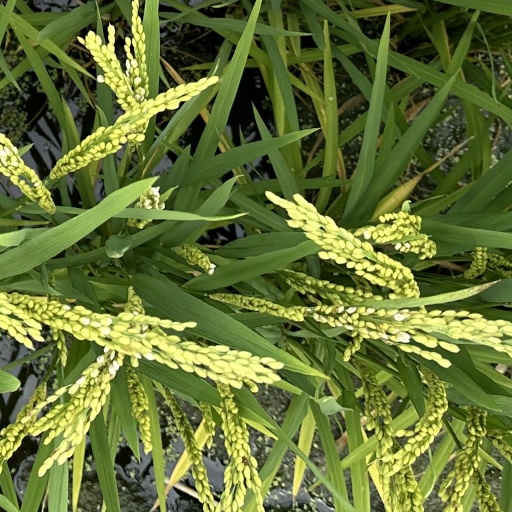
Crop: rice